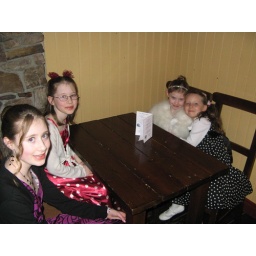
The girls in the hotel bar